Valley Fire (2018)

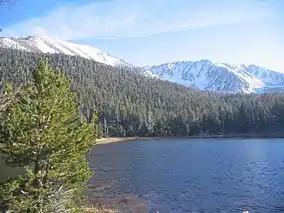
All trails into the San Gorgonio Wilderness were closed due to the Valley Fire.

The fire was initially reported at the intersection of Valley of the Falls Drive and Highway 38. This led to major impacts regarding traffic on the highway, a large portion of which was closed to traffic. On the fire's second day, expanded areas of Highway 38 were closed due to a debris flow caused by a thunderstorm.